The Agency: Covert Ops

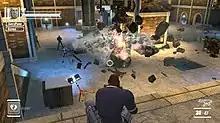
In-game screenshot of "The Agency"

The game was to feature first-person shooter-style gun fighting, with the ability to switch between third and first person views, with some driving and other vehicular segments as well. Skill would be the primary determining factor in the success of the player, though some role-playing video game elements would come into play as well. It has been mentioned that one shot to the head would instantly kill any player, suggesting it would be a somewhat realistic shooter. The game would also include relevant subgames and minigames, among them casino games such as Texas hold 'em, which could be played for fun or could be used to initiate instance missions, such as losing or winning enough games to draw the attention of an NPC.